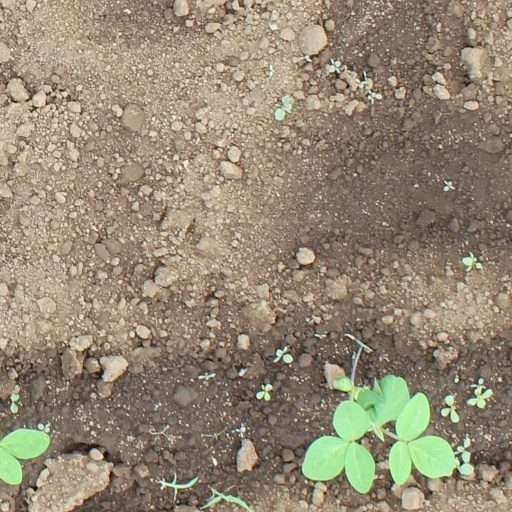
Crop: soybean